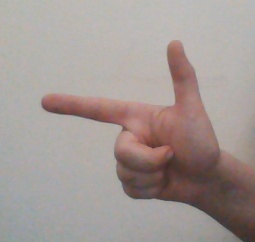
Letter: yaa